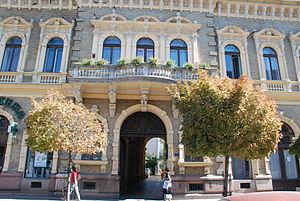
Les monuments culturels protégés constituent une catégorie de monuments de Serbie inscrits sur une liste de monuments bénéficiant de la protection de l'État. Il s'agit d'une troisième catégorie de monuments protégés classés, par leur importance, après les monuments culturels d'importance exceptionnelle et les monuments culturels de grande importance.
Le bâtiment du greffe à Novi Sad se trouve à Novi Sad, la capitale de la province autonome de Voïvodine, en Serbie. En raison de sa valeur patrimoniale, il est inscrit sur la liste des monuments culturels protégés de la République de Serbie.
Cet article recense les monuments culturels de la Ville de Novi Sad dans le district de Bačka méridionale en Serbie.